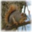
Label: squirrel